Darmstadt

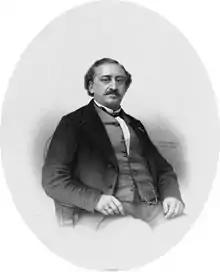
Friedrich von Flotow, 1866

The Darmstadt University of Applied Sciences has the highest number of industrial linkage programs, compared to the rest of the universities of applied sciences. The roots of University of Applied Sciences Darmstadt dates back to 1876. However, it has not emerged as a separate institution before 1971. As of 2017 it was the largest University of Applied Sciences in the State of Hesse, with about 16,000 students. It offers courses in architecture, chemical engineering, materials science, civil engineering, computer science, design, economics, electrical engineering and information technology, mathematics and science, mechanical engineering, media (including information science and engineering), plastics engineering, social and cultural studies, and several social sciences.